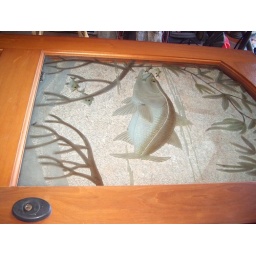
Incredible etched glass in a solid mahogony door and frame. Refinished this week.